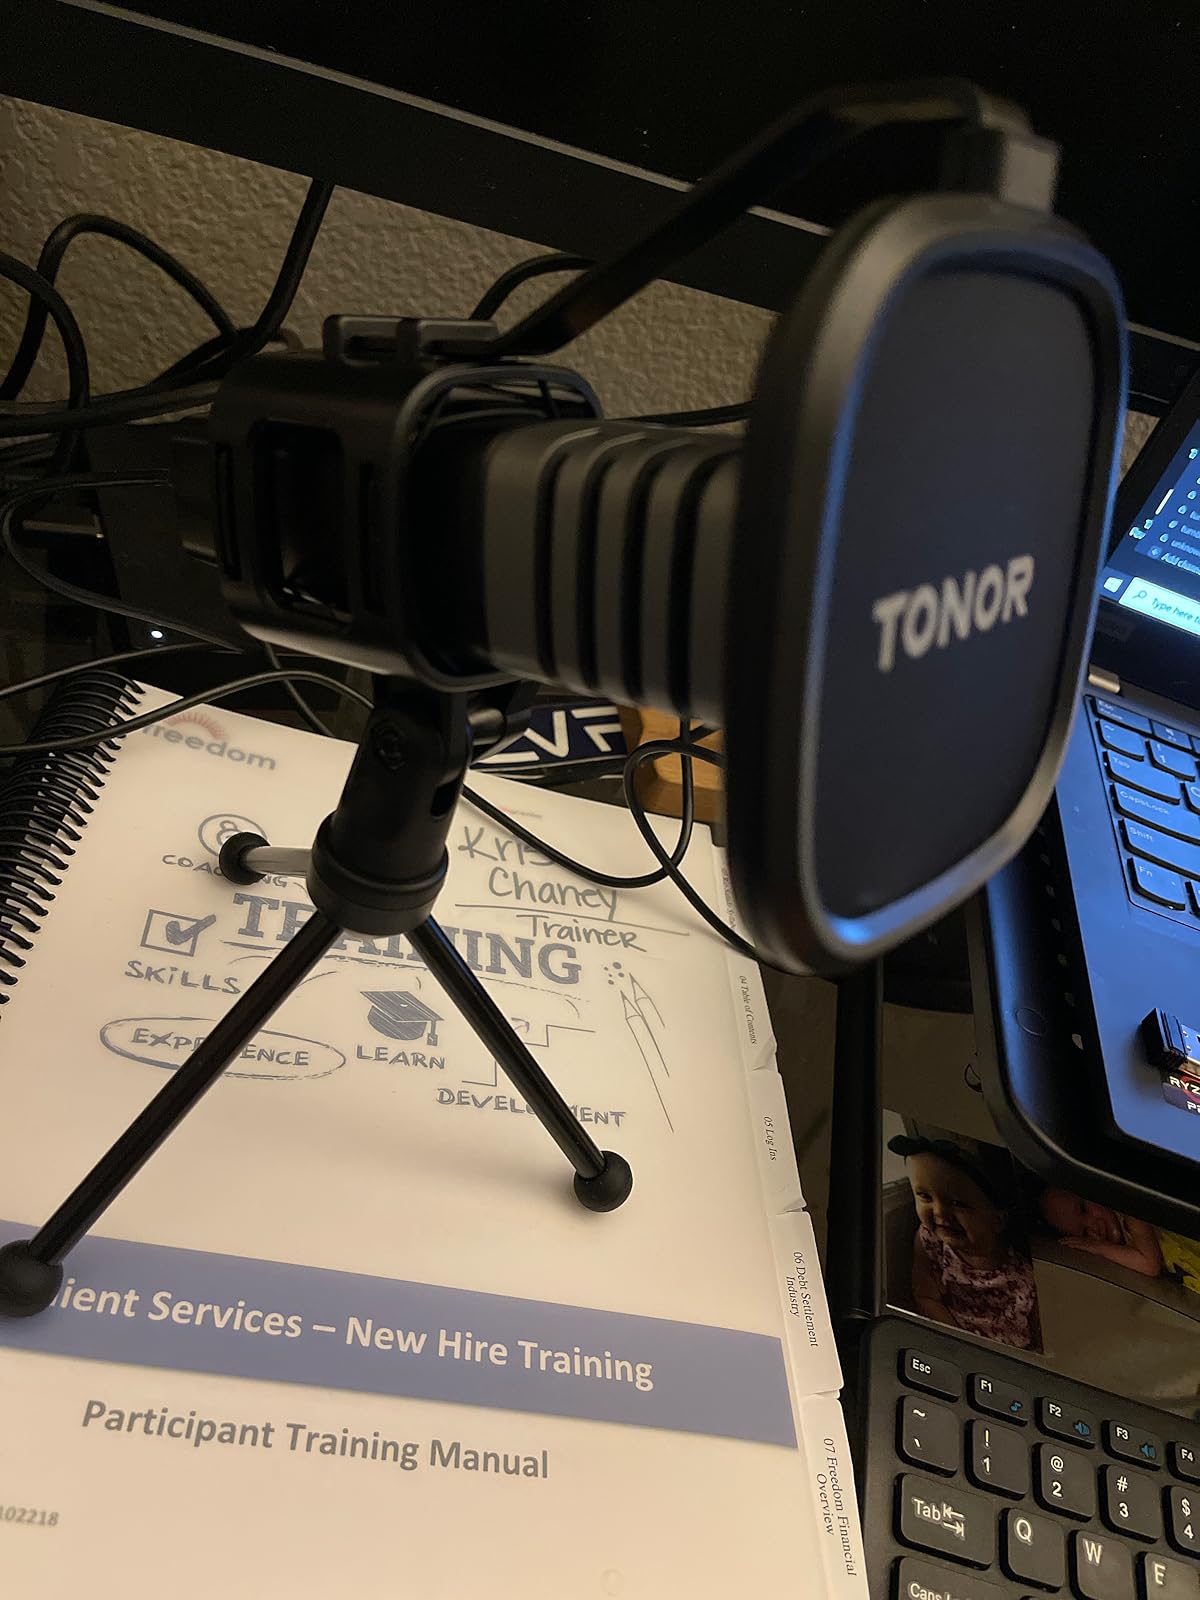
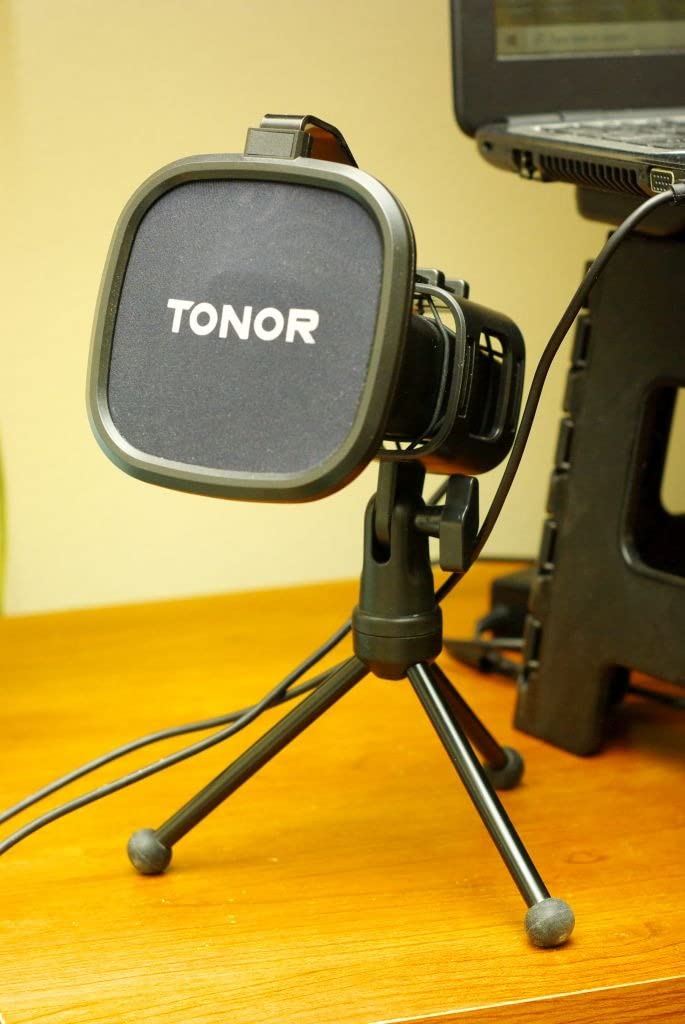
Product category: microphone
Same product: yes